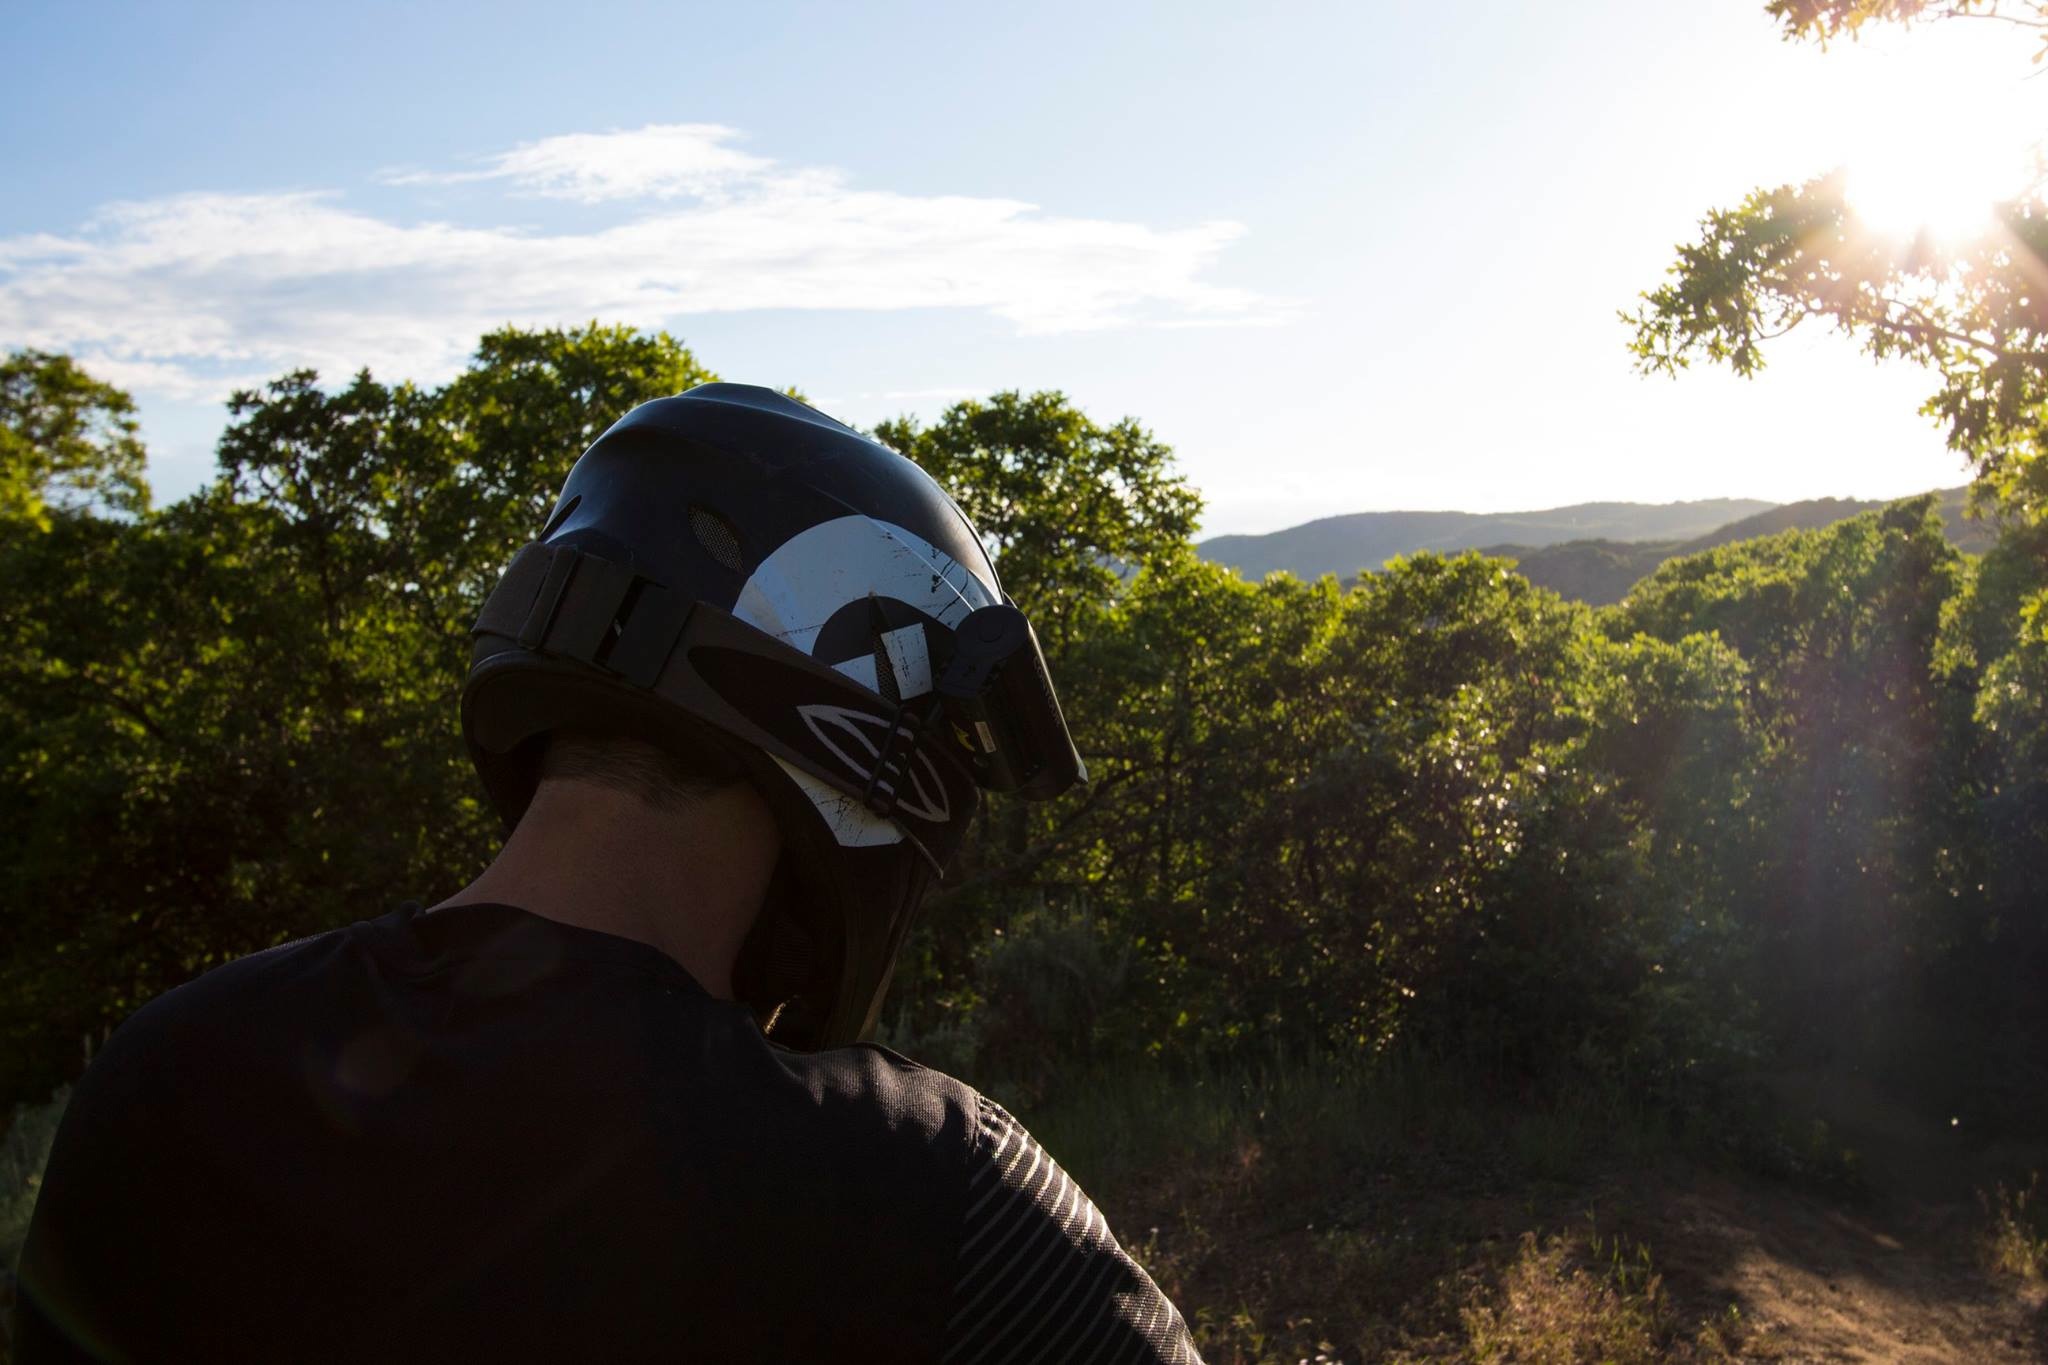
adventure, mountain bike, screenshot